Deme

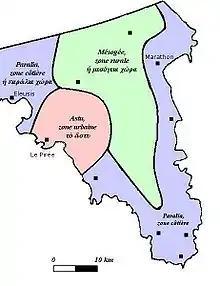
The division of the Athenian city-state ("polis") into urban (pink), inland (green), and coastal (blue) zones by Cleisthenes

Cleisthenes divided the landscape in three zones—urban ("asty"), coastal ("paralia") and inland ("mesogeia")—and the 139 demes were organized into 30 groups called "trittyes" ("thirds"), ten for each of the zones and into ten tribes, or "phylai", each composed of three "trittyes", one from the coast, one from the city, and one from the inland area.